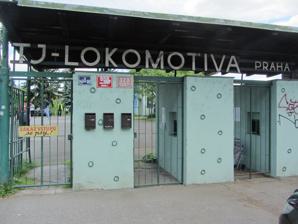
Building: Stadion Lokomotiva Praha
Country: Czechia
Year built: 1953
Stadion Lokomotiva Praha Location U Průhonu 1, Prague 7 , Czech Republic , 170 00 Coordinates 50°6′20.46″N 14°26′43.17″E / 50.1056833°N 14.4453250°E / 50.1056833; 14.4453250 Capacity 3,000 (1,500 seated) Field size 105m x 68m Opened 1953 Tenants Loko Vltavín Stadion Lokomotiva Praha (formerly known as Stadion na Plynárně ) is a stadium in Holešovice , Prague , Czech Republic, opened in 1953. It is currently used mostly for football matches and is the home ground of Loko Vltavín . The ground hosted matches in the 2013–14 Czech National Football League . Transport The stadium is around ten minutes' walk from Nádraží Holešovice metro station . Tram services 12 and 14 call at the U Průhonu stop, which is approximately 400 metres west of the stadium entrance. References